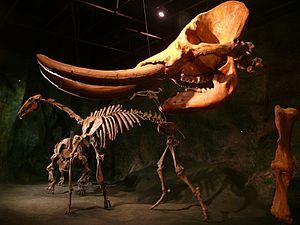
L'université pontificale du Minas Gerais est une université catholique privée, sans but lucratif, située à Belo Horizonte dans l'État du Minas Gerais au Brésil. En 2006 et 2010, PUC-MG a été élue la meilleure université privée du Brésil.